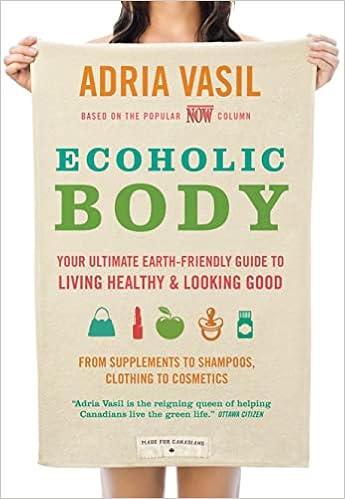
Ecoholic Body: Your Ultimate Earth-Friendly Guide to Living Healthy and Looking Good
Category: Books
Review “Adria Vasil is the reigning queen of helping Canadians live the green life.” — Ottawa Citizen About the Author ADRIA VASIL is the acclaimed and bestselling author of Ecoholic and Ecoholic Home . She has appeared on television, radio and in print countless times and has become an eloquent ambassador for green living, speaking to audiences across the country. Her weekly column, "Ecoholic," has been running in NOW Magazine since 2004. She lives in Toronto.
Features: Adria Vasil, Canada’s straight-shooting green living expert, is back, and this time it’s personal . . . care, that is. Her latest eco bible delivers the lowdown on virtually every product that comes into contact with our bodies. From the pollutants clogging your sinus meds all the way to the outlaw toxins leaching from your sandals, | ECOHOLIC BODY | has you covered, head to toe. Never shy to blow the whistle, Adria calls out supplement and shampoo makers that exaggerate their green cred. This witty, indispensable guide will arm you with the knowledge you need to keep you and your family healthy, happy and green, all while detoxing the planet. | Look your best | - “Mean 15” ingredients to avoid- Skin care reviews for moisturizers, sunscreen, anti-aging and acne- Fresh ways to fight funk from bad breath to B.O.- Toxin-free hair care that works- The lowdown on mineral makeup, natural cosmetics, tattoos and more | Feel your best | - Nature’s best remedies and superfoods that are good for the planet and your body- Greening your health care- Pollution-triggered health problems- Ecoholic weight loss plan- Greener birth control, local sex toys and more | Dress your best | - All the latest eco fashions, including activewear, maternity clothes, lingerie, menswear, footwear, jewellery, wedding dresses and more | Give your kids nature’s best | - Toxin-free bum balms, shampoos, bubble bath, oils and powders- Green diaper reviews- The scoop on kids’ PJs, clothes, charms | And more | - Exhaustive testing guides for everything from natural deodorant to herbal shampoos- Made-in-Canada products and services- Coast-to-coast store directory- DIY recipes for homemade body care- Money-saving tips in every chapter